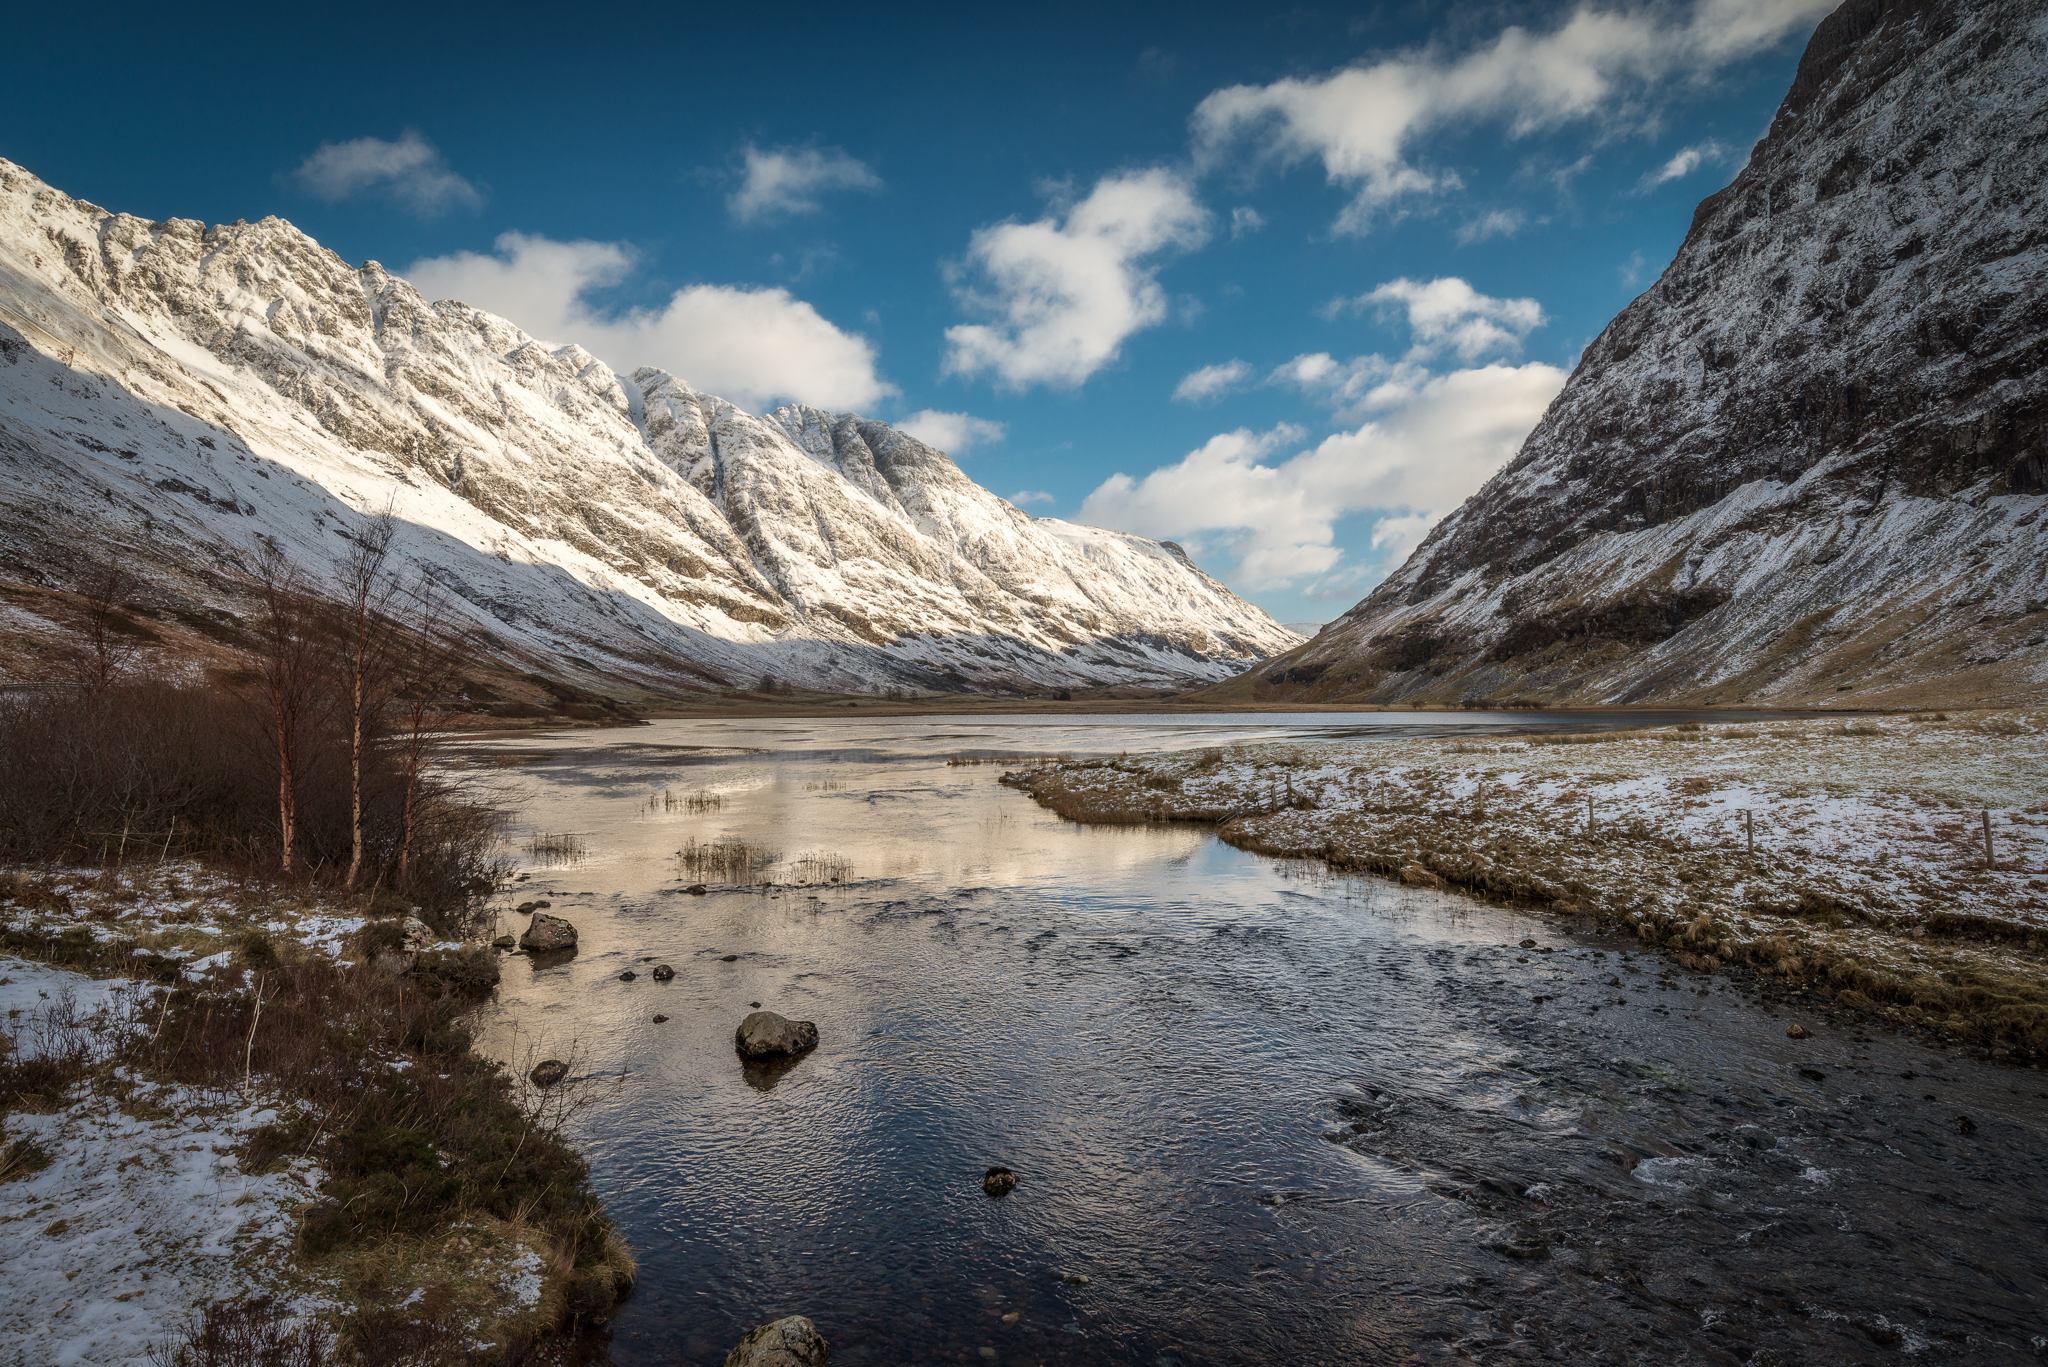
landscape, water, nature, wilderness, mountain, snow, winter, sky, lake, river, valley, mountain range, reflection, glacier, blue, rugged, trees, rocks, uk, geology, mountains, badlands, plateau, scotland, nikond800e, loch, glencoe, 1835, scottishhighlands, moraine, landform, geographical feature, mountainous landforms, glacial landform